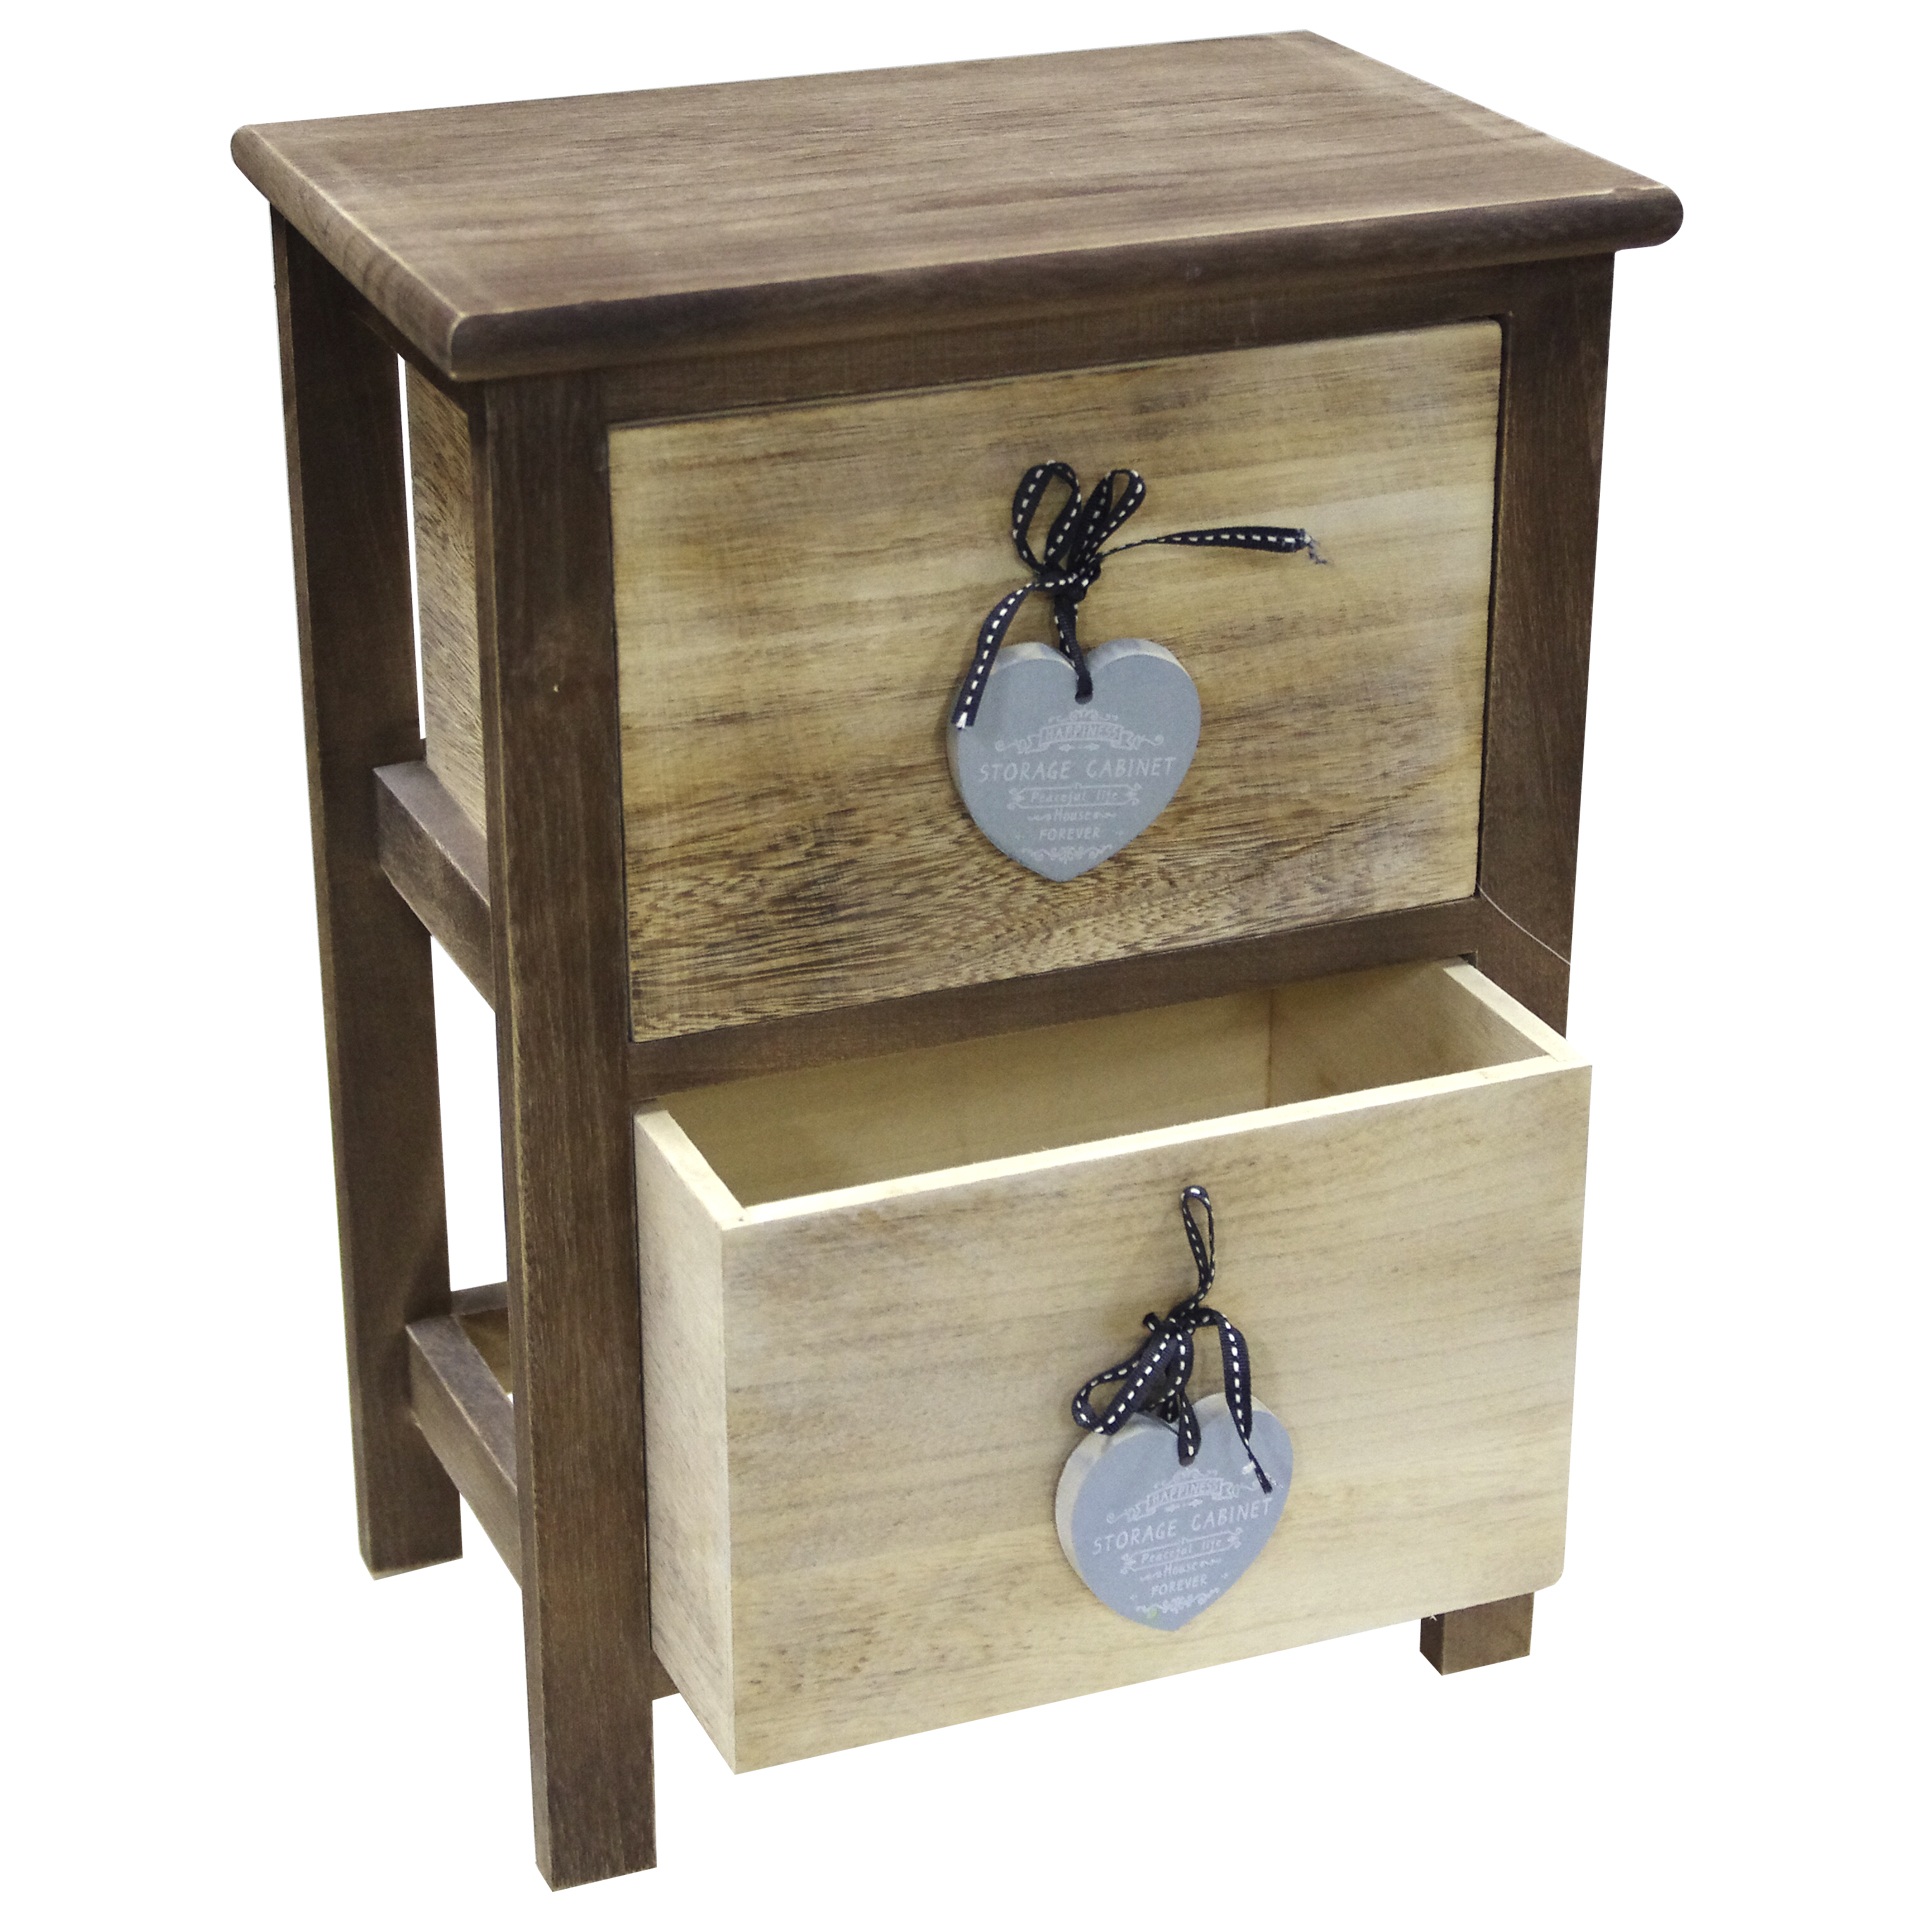
table, wood, decoration, shelf, changing table, furniture, chest, nightstand, drawer, chest of drawers